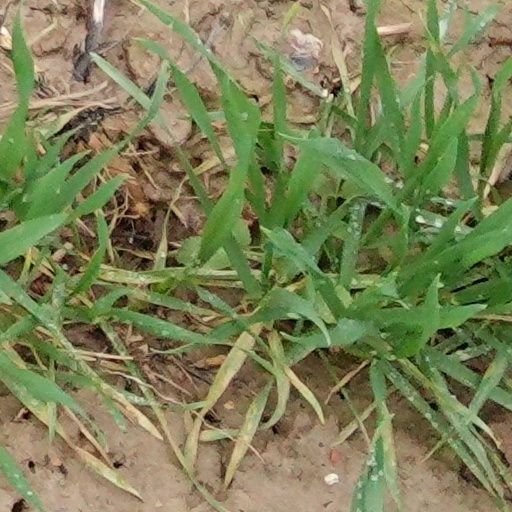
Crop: wheat